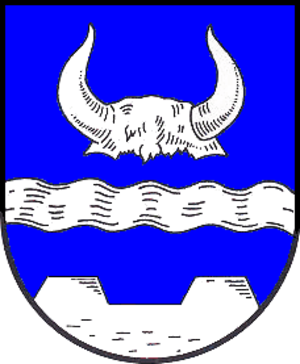
Rohrsen
Coat of arms of Rohrsen
Rohrsen er en kommune med godt 1.000 indbyggere, beliggende i den nordlige centrale del af Landkreis Nienburg/Weser, i den tyske delstat Niedersachsen.